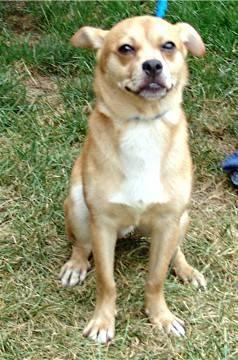
dog